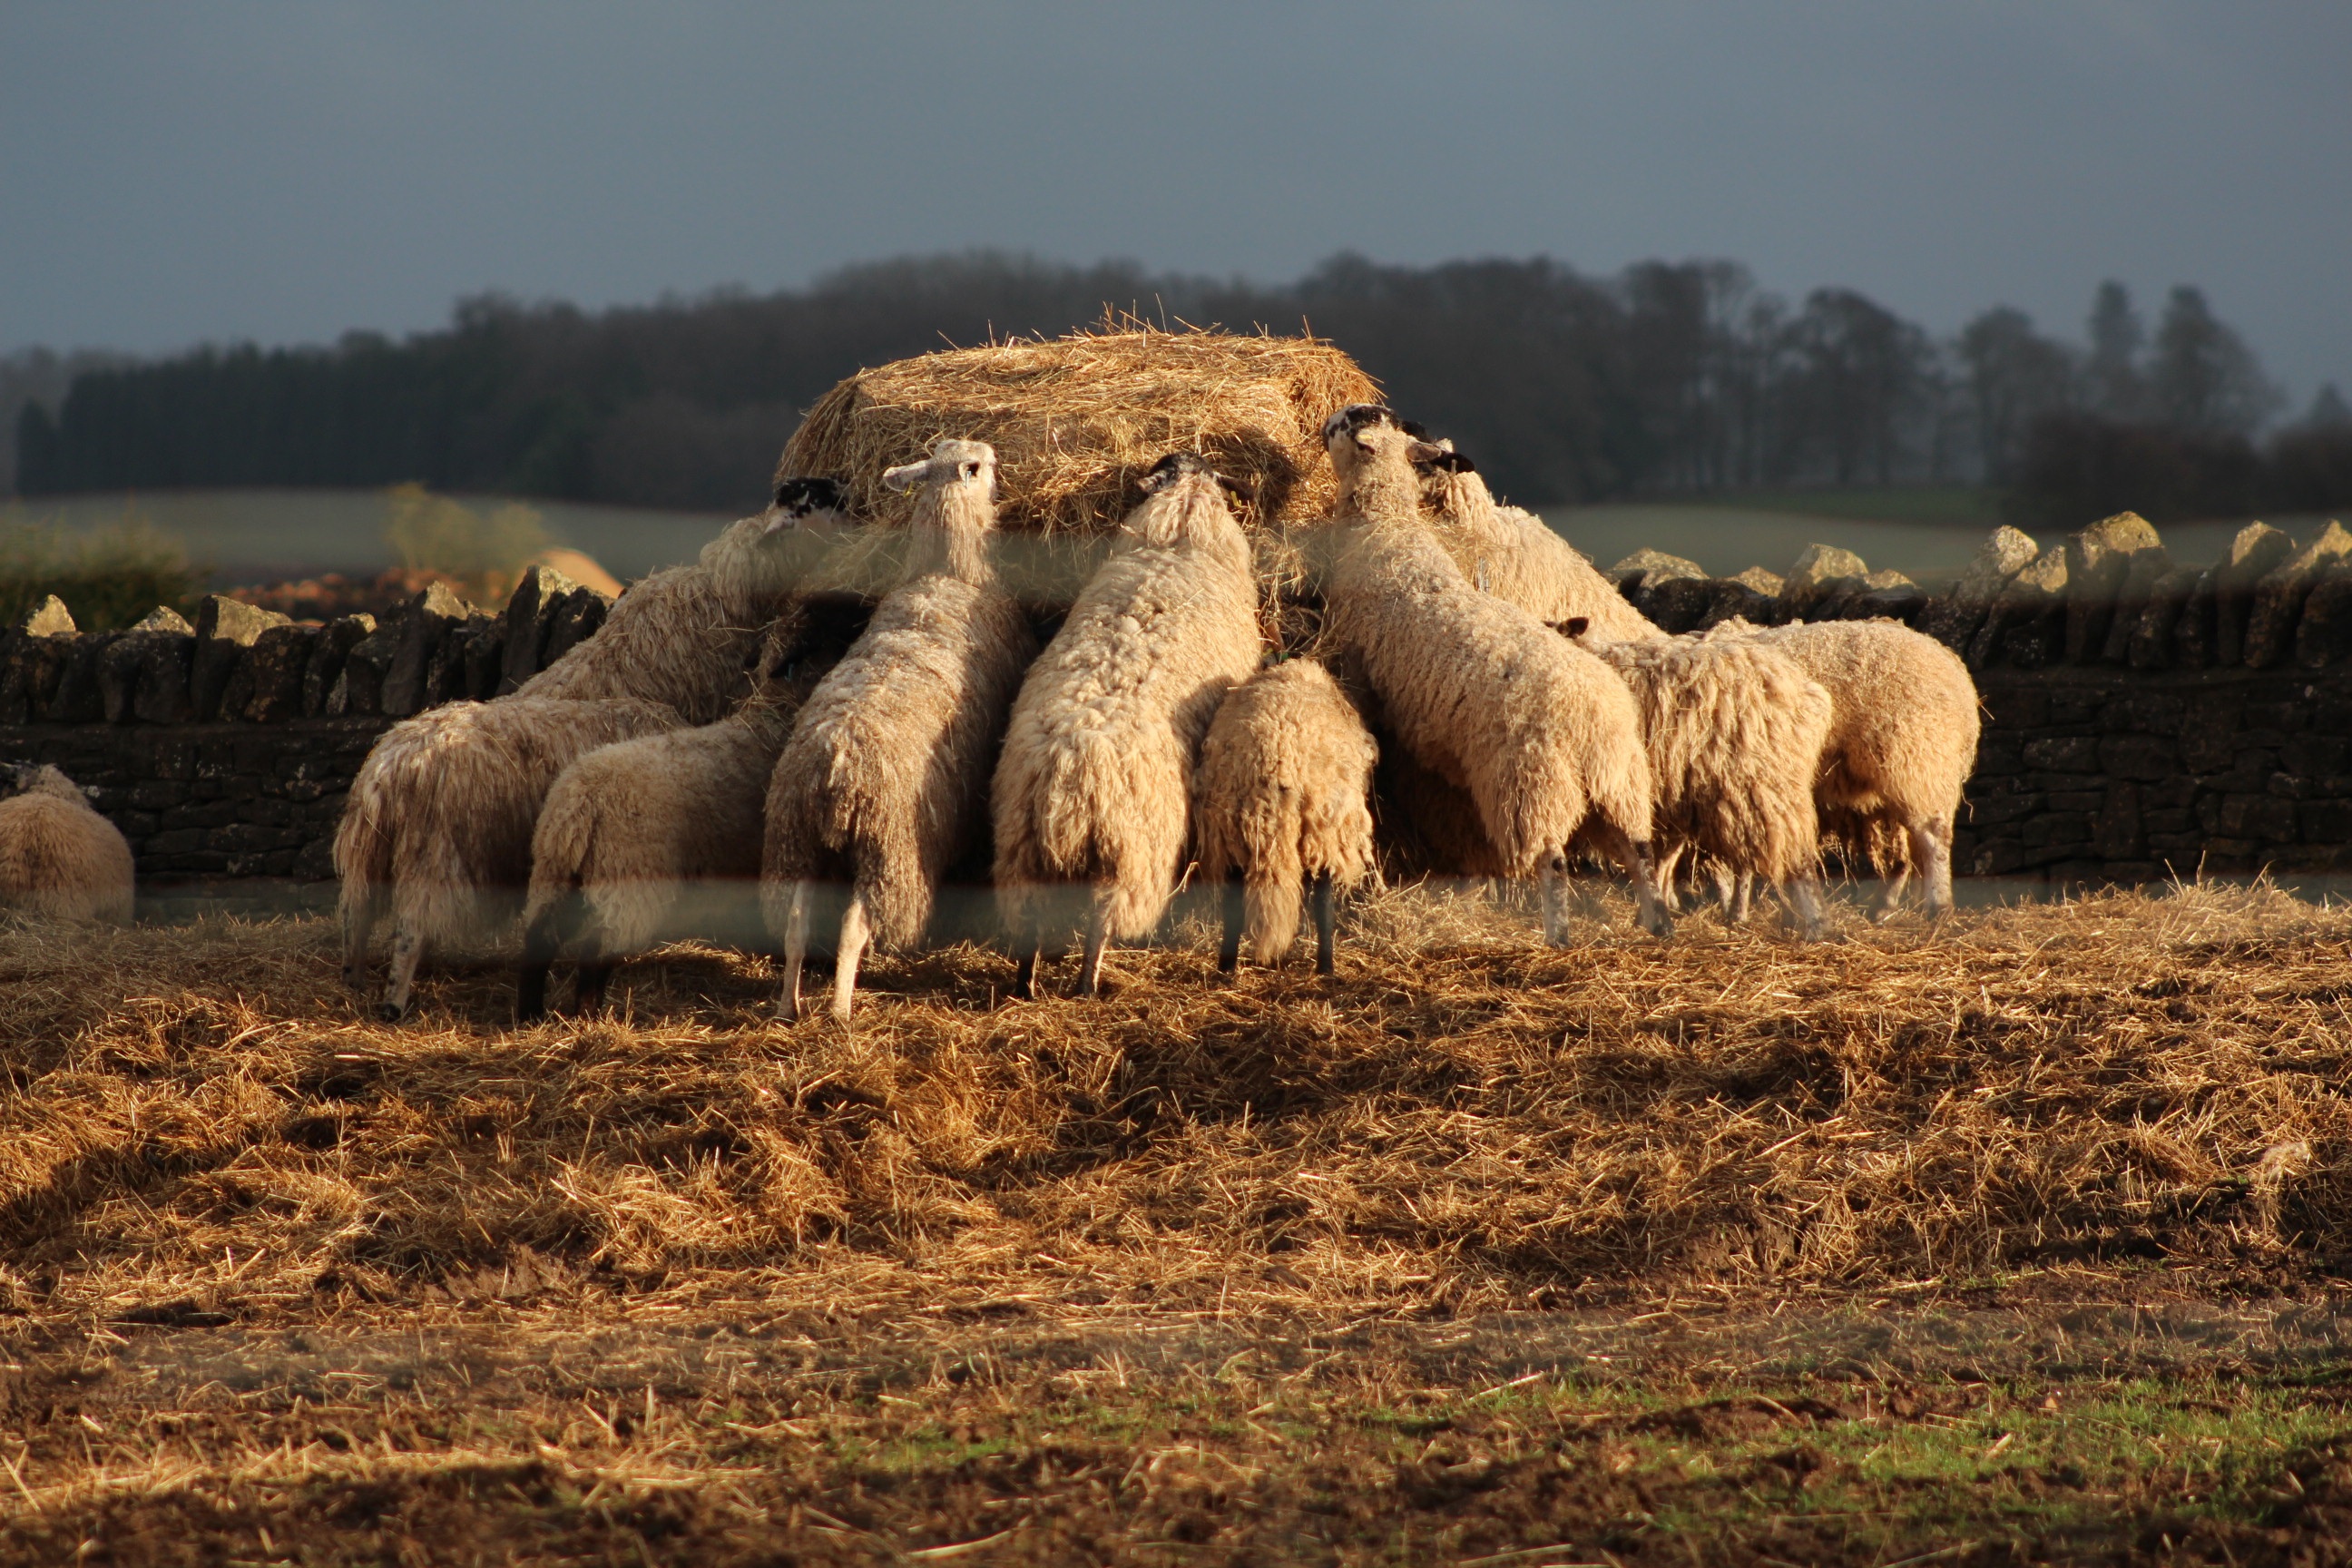
field, wildlife, herd, pasture, grazing, sheep, mammal, fauna, savanna, sheeps, rural area, cattle like mammal